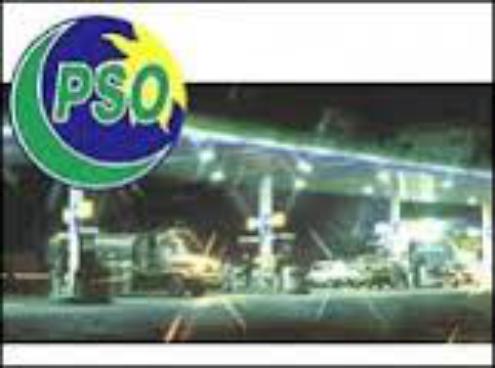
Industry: Transportation